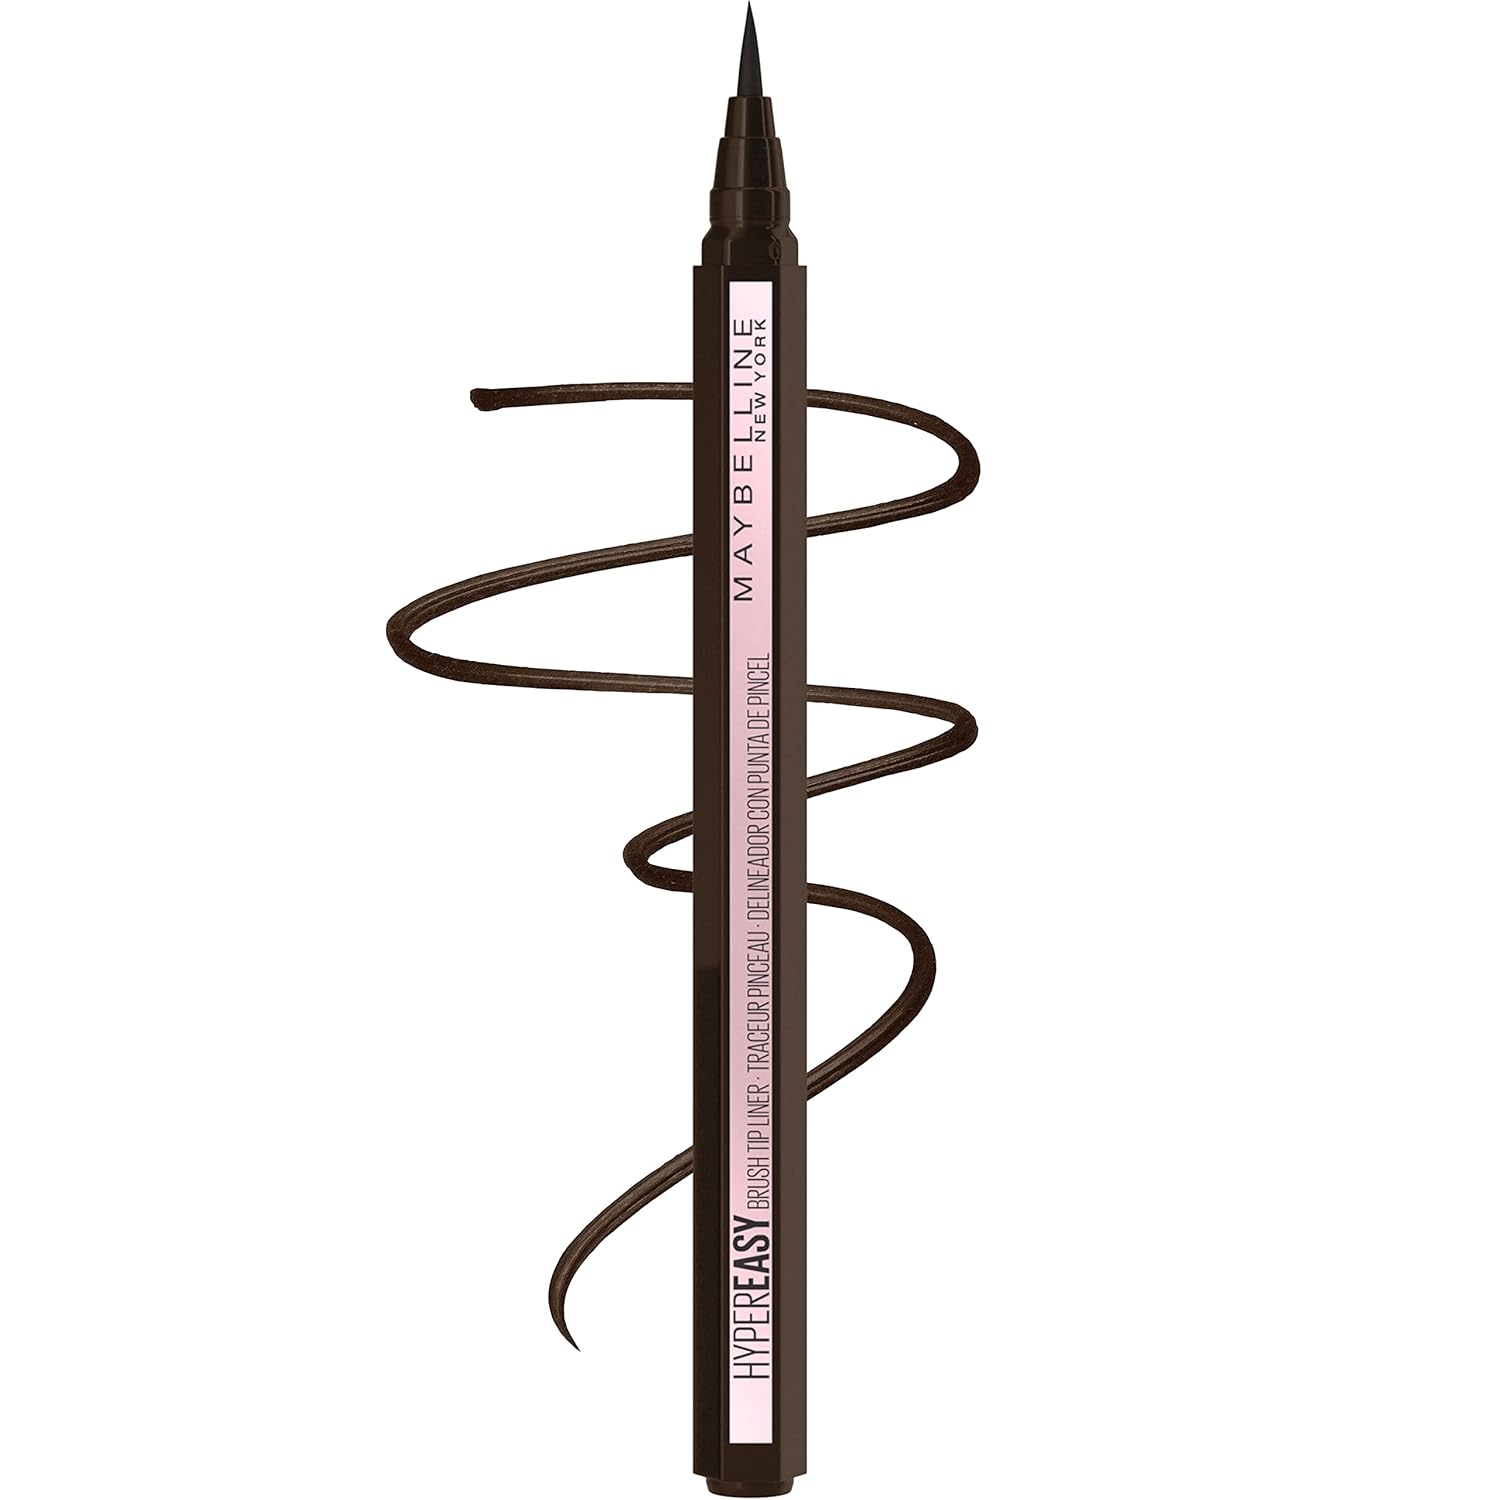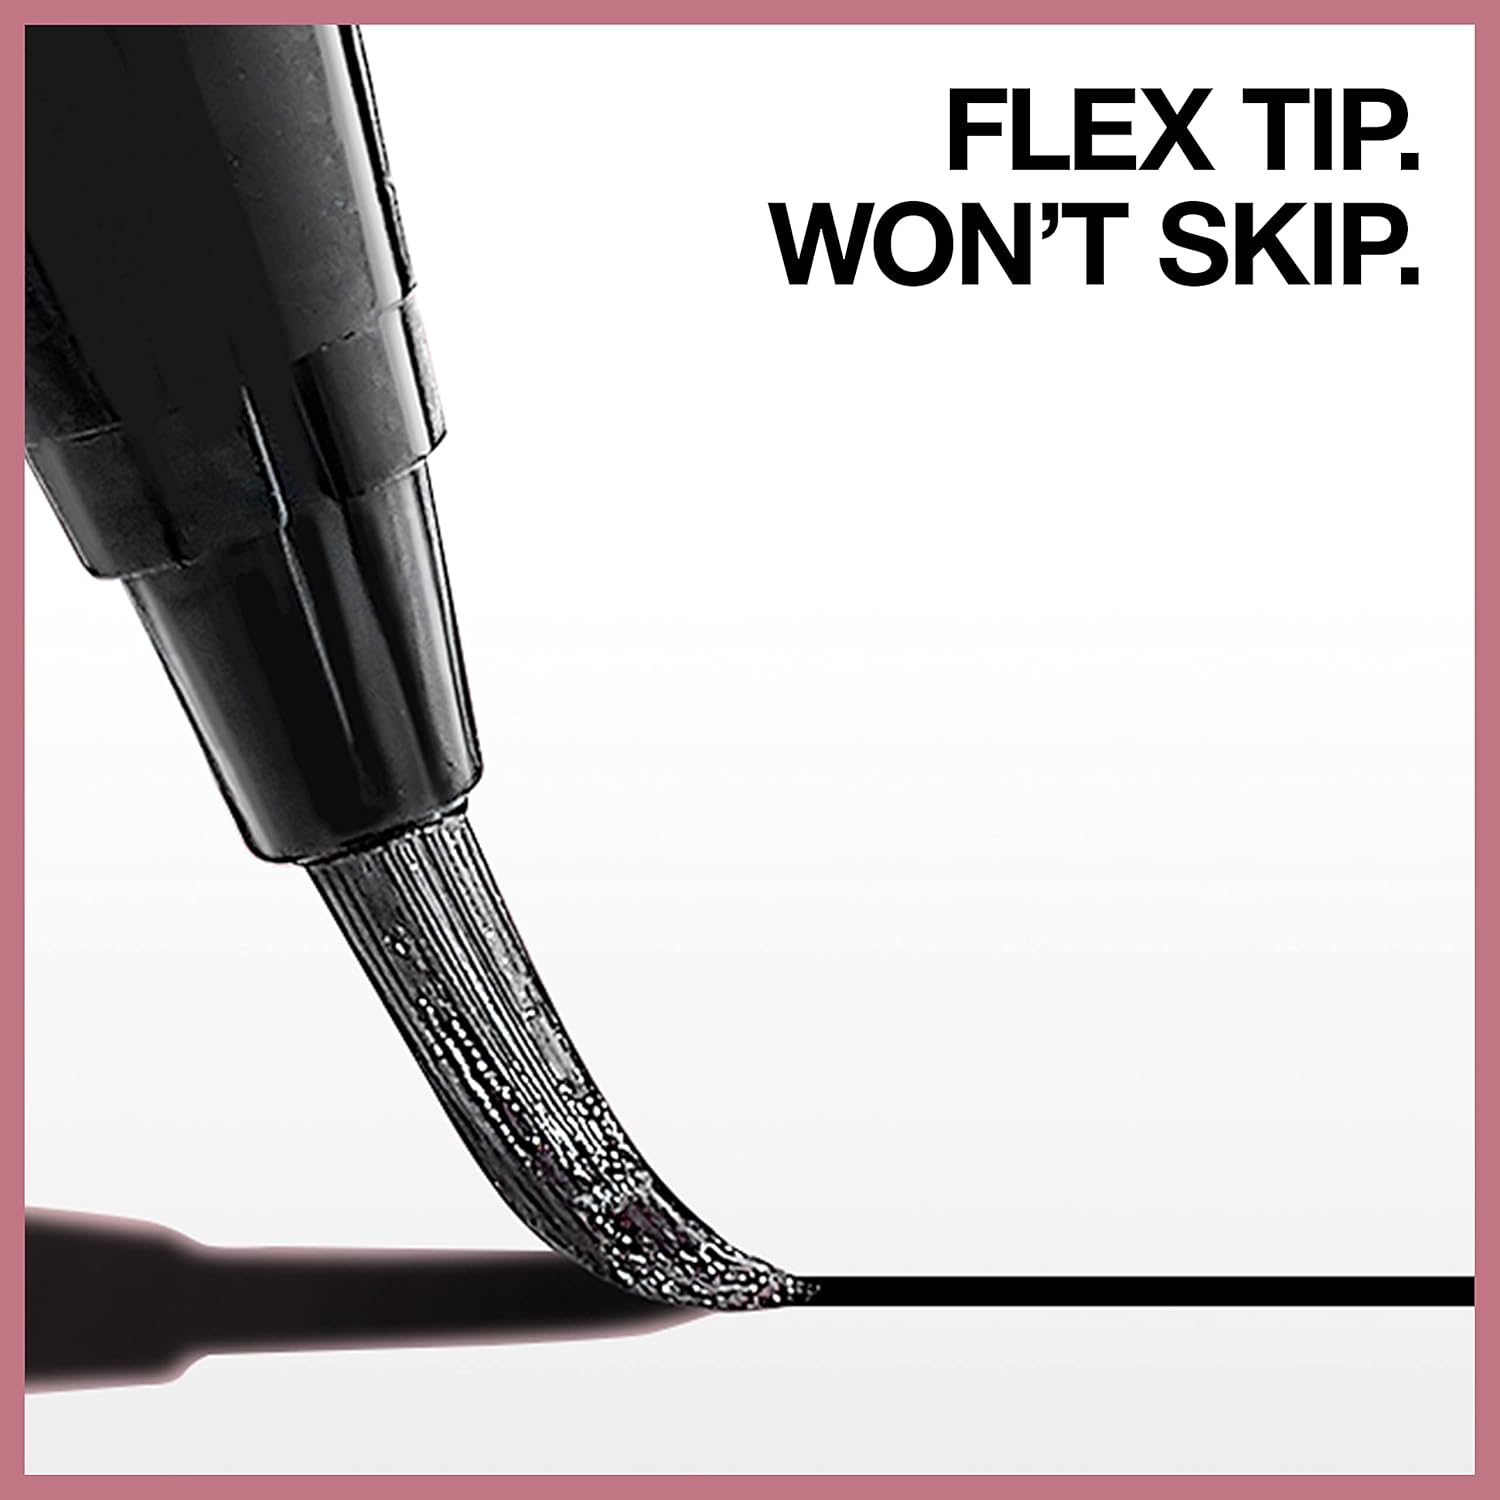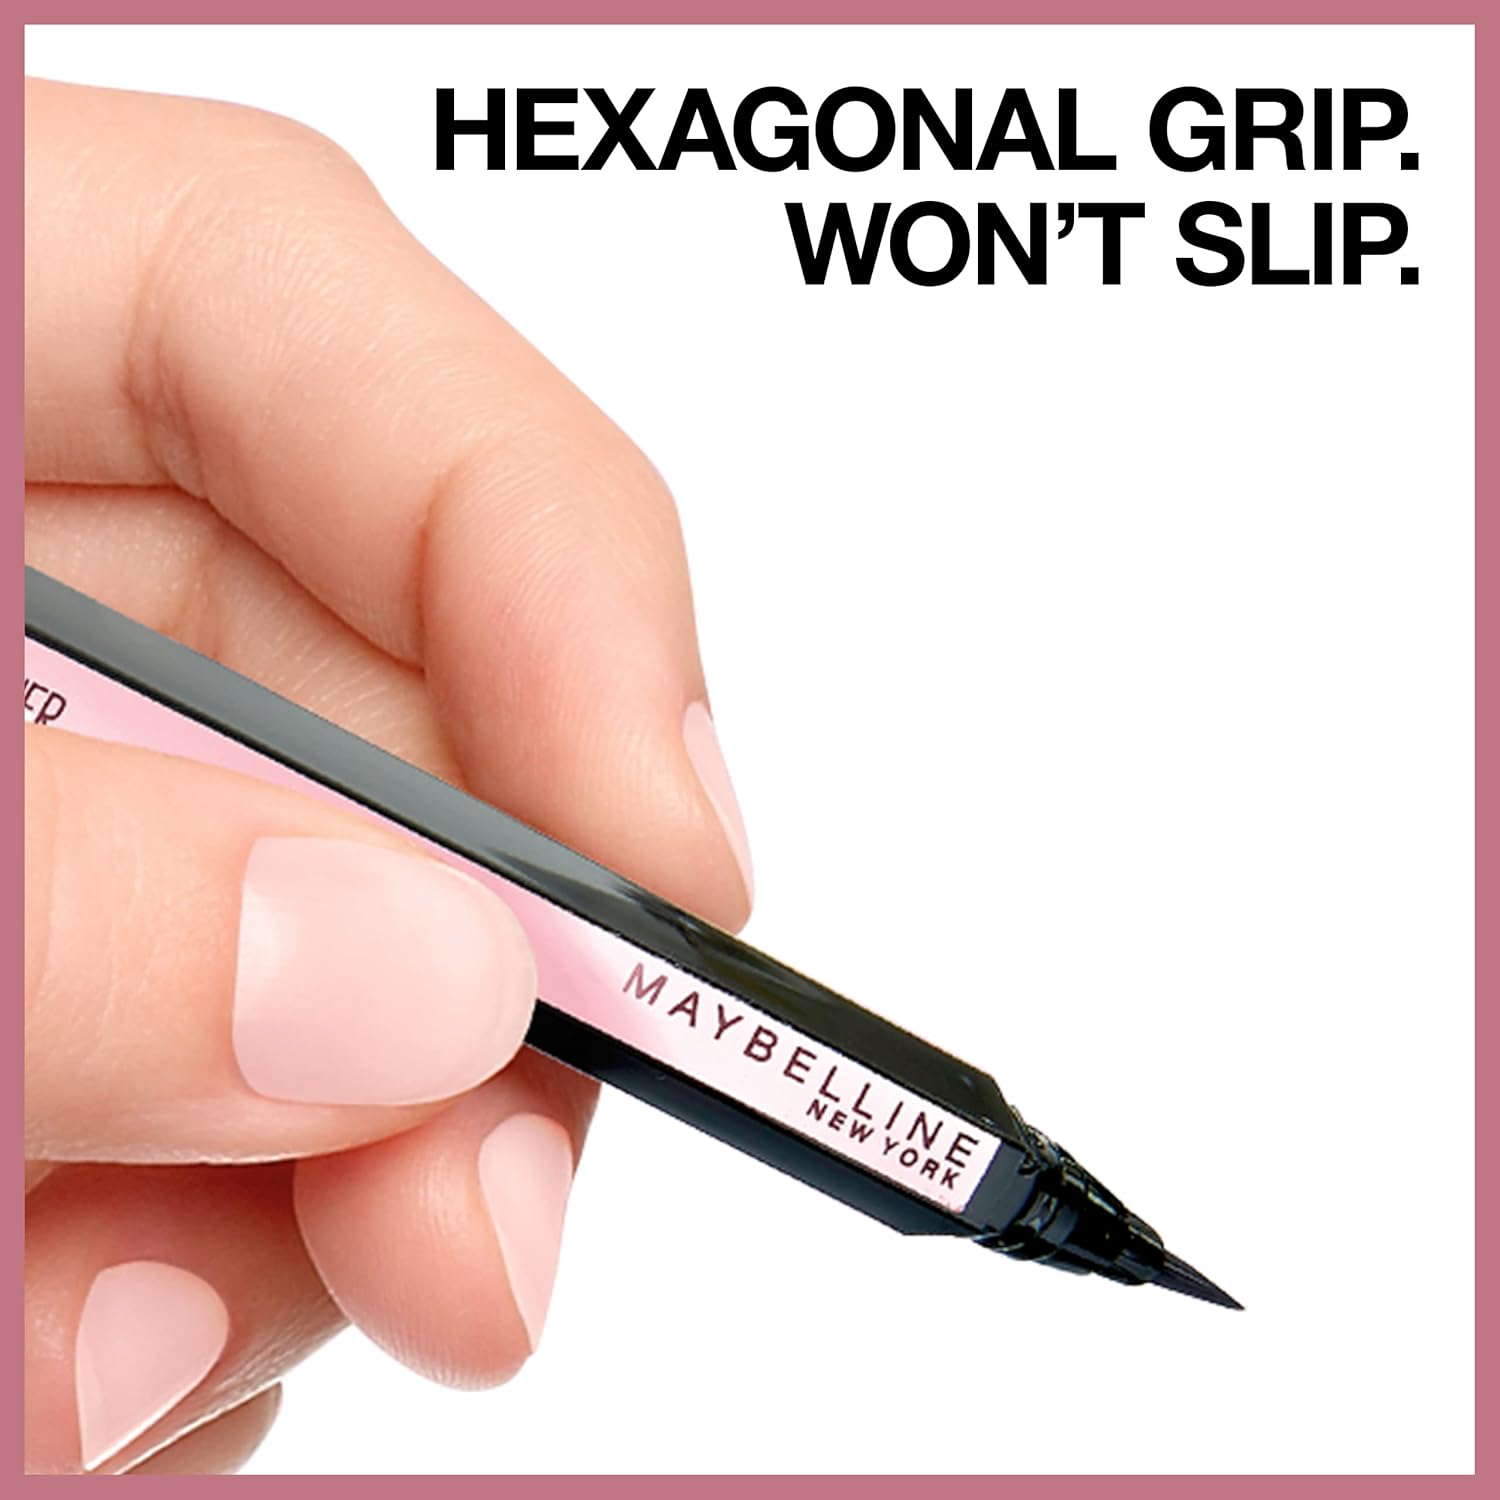
Maybelline Hyper Easy Liquid Pen No-Skip Waterproof Eyeliner, Satin Finish, Pitch Brown
Category: All Beauty
Introducing the liquid liner minus the skips, slips, gaps and struggle. Liquid Liner goes Hyper Easy. With its Hyper Easy Brush Tip, it delivers the smoothest glide, fitting to the shape of your eye. The revolutionary flex tip brush and custom hexagonal grip gives optimal control and easy, stable application. Available in Pitch Black and Pitch Brown, it lasts up to 24 hours with intense color that doesn’t smudge.
Features: Liquid Eyeliner: Introducing liquid liner minus the skips, slips, gaps and struggle; With its hyper easy brush tip, this liquid eyeliner delivers the smoothest glide, fitting to the shape of your eye | Flex-Tip Brush: The revolutionary flex tip brush and custom hexagonal grip gives optimal control and easy, stable application; It lasts up to 24 hours with intense color that doesn’t smudge | It's All in the Eyes: Subtle lines, smokey vibes, custom brow looks, classic tones or a shot of color; Our eyeshadow, eyeliner, brows and mascara collections are designed to transform your look | Create Any Look: Our foundations, bb creams, concealers and highlighters create a perfect canvas; Make eye looks with eyeshadows, brow pencils and eyeliners, and perfect your pout with lipsticks and lip balms | Maybelline is the world’s number 1 makeup brand, from foundation to mascara to lipstick; Diverse, on the pulse, inspired by the city and tested on its streets